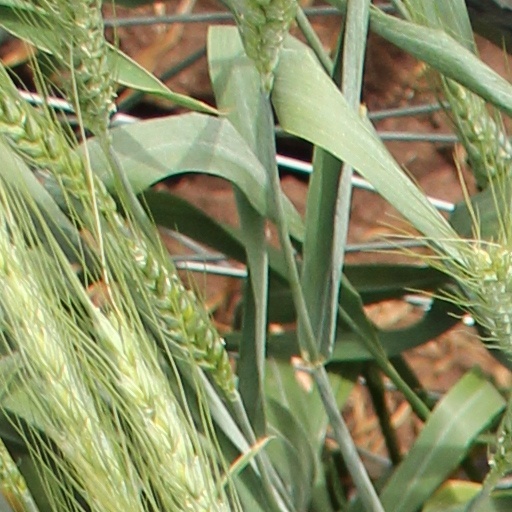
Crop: wheat